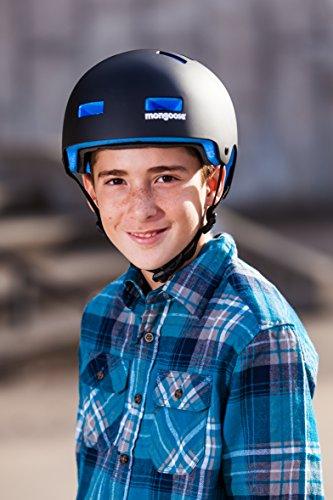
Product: Mongoose Youth Street Hardshell Helmet
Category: Sports & Outdoors | Outdoor Recreation | Cycling | Kids' Bikes & Accessories | Kids' Helmets
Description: Great Condition.
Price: $24.99
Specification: Product Dimensions:         7.8 x 7.2 x 6.4 inches ; 1.1 pounds    |Shipping Weight: 1.1 pounds (View shipping rates and policies)|Domestic Shipping: Item can be shipped within U.S.|International Shipping: This item can be shipped to select countries outside of the U.S.  Learn More|ASIN: B00CIOGEAQ|Item model number: MG77159-2|    #192    in Kids' Bike Helmets